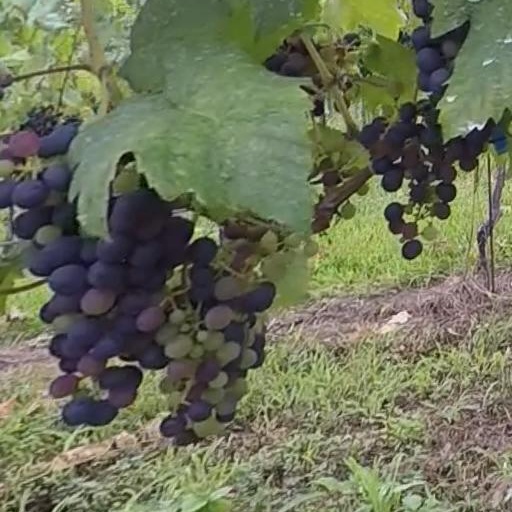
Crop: grape